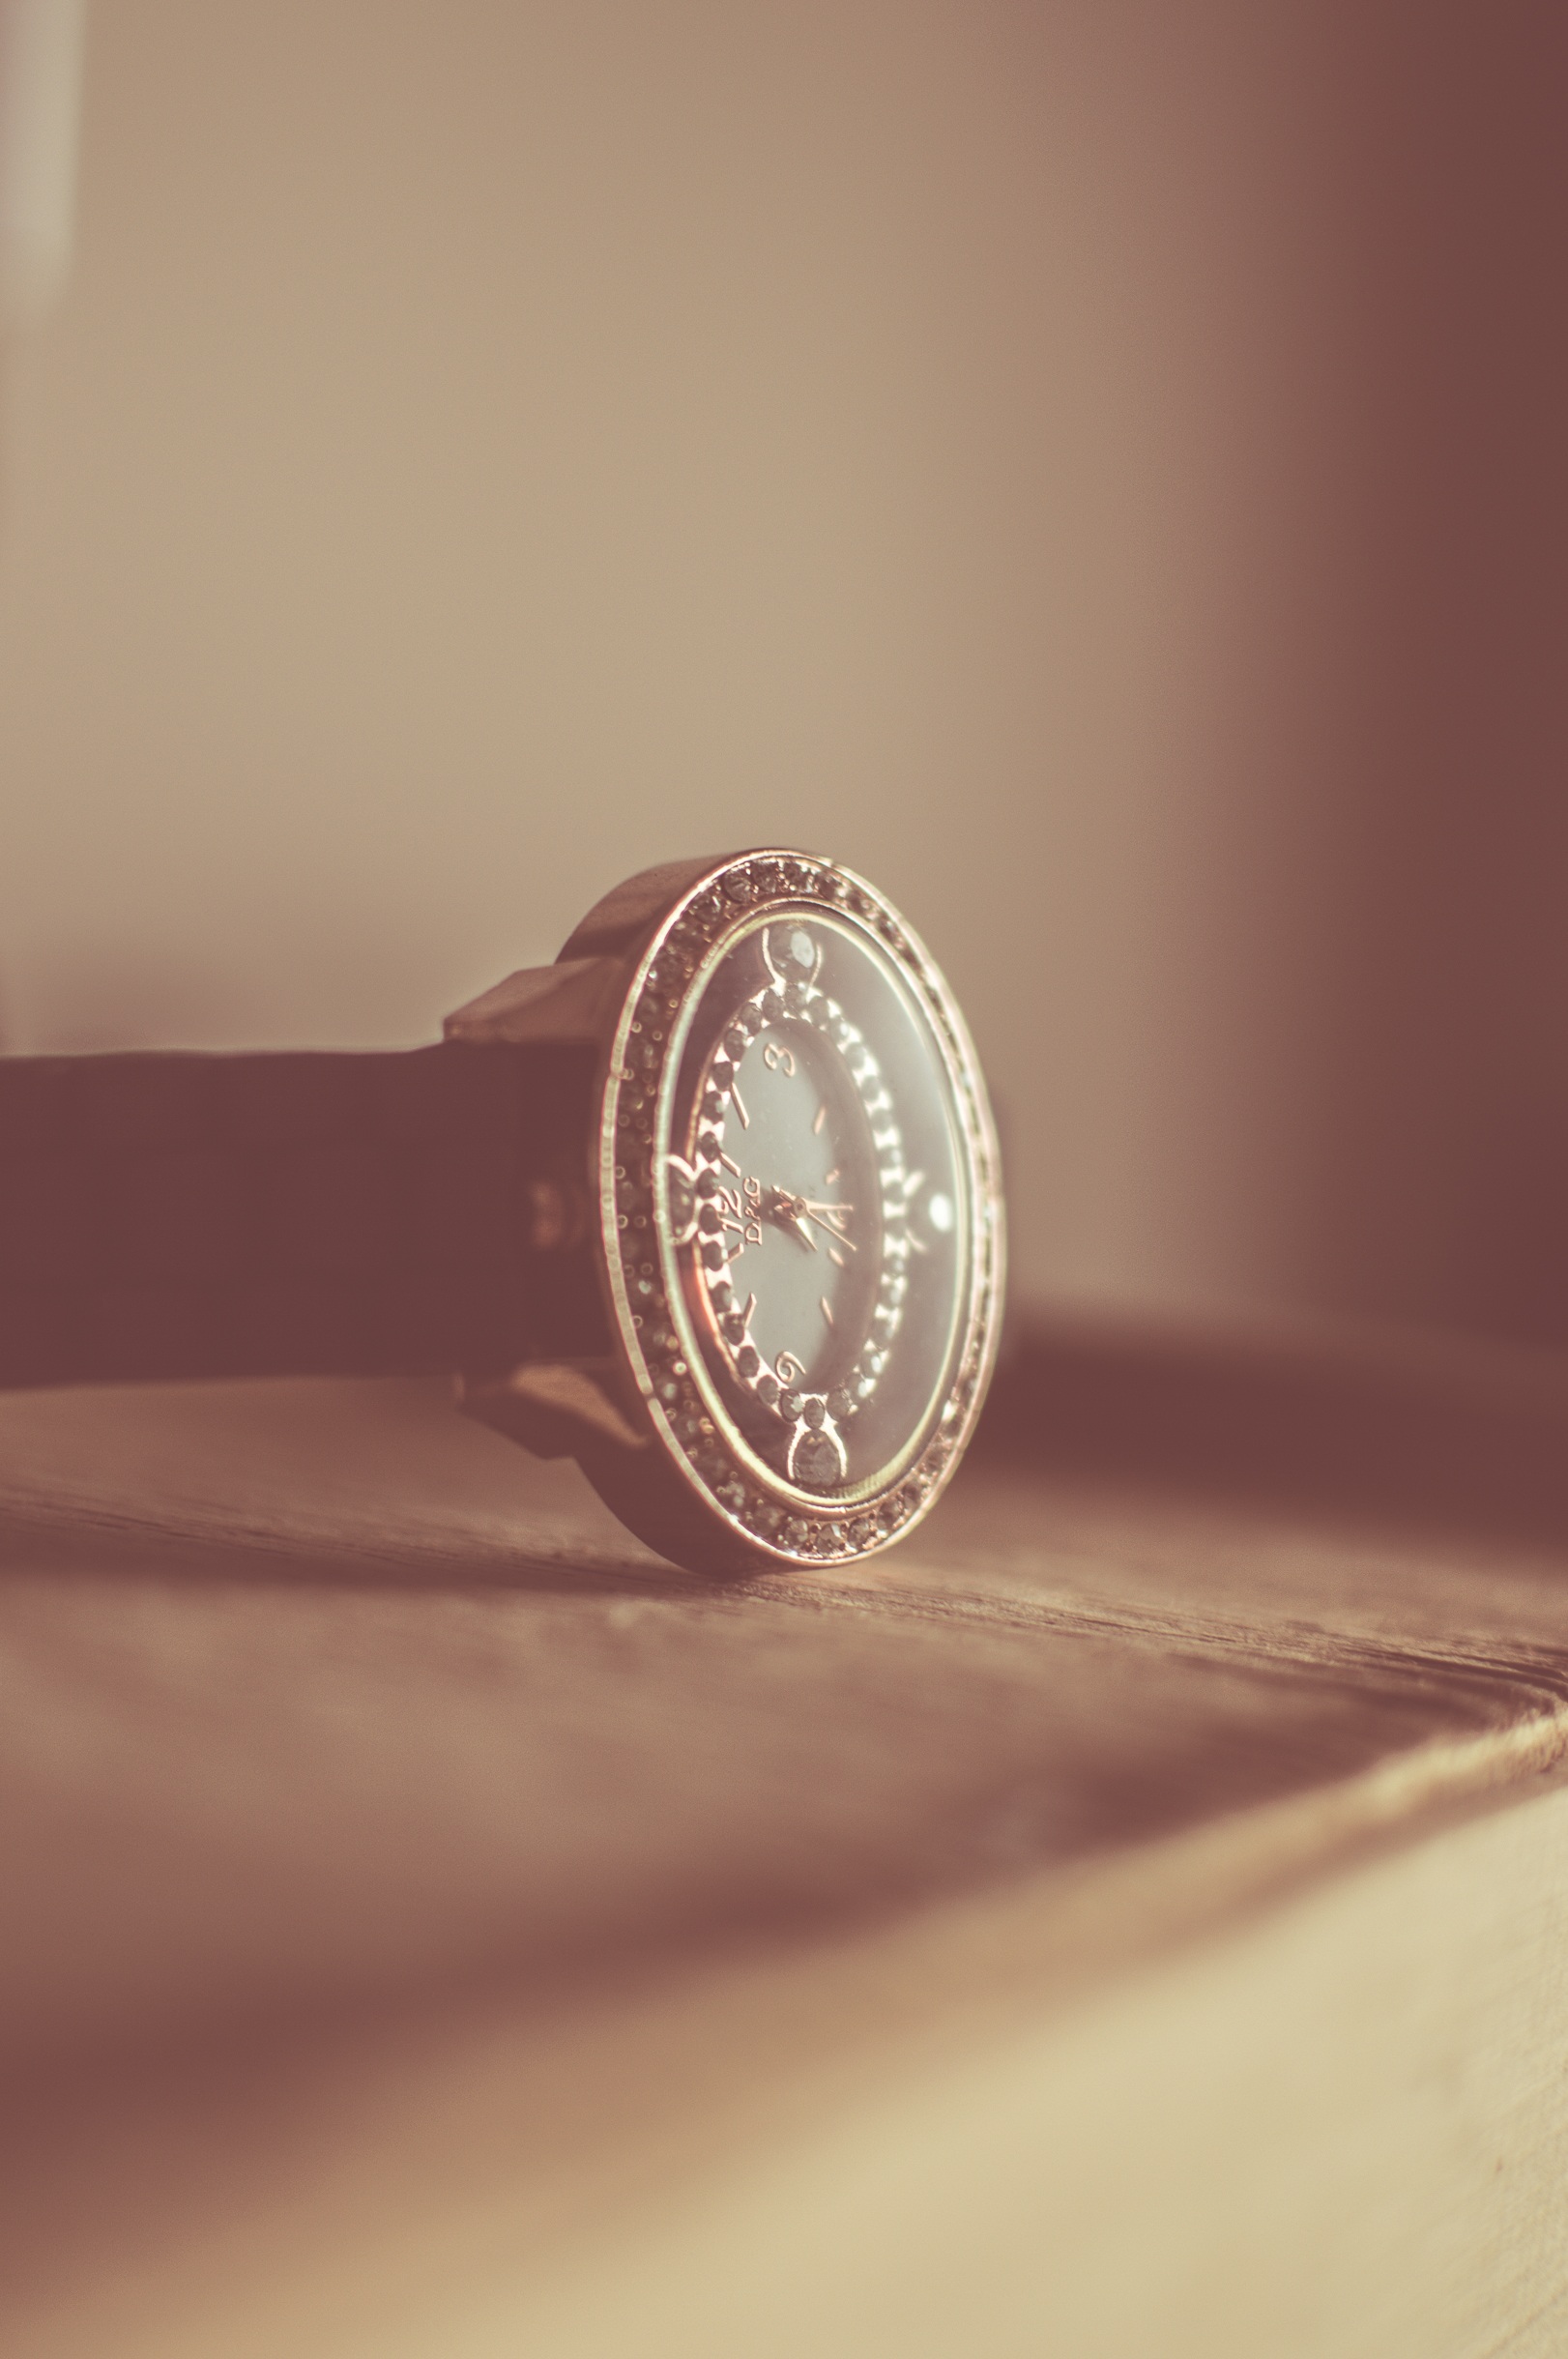
watch, vintage, ring, time, old, metal, timepiece, circle, jewellery, wristwatch, silver, shape, fancy, fashion accessory